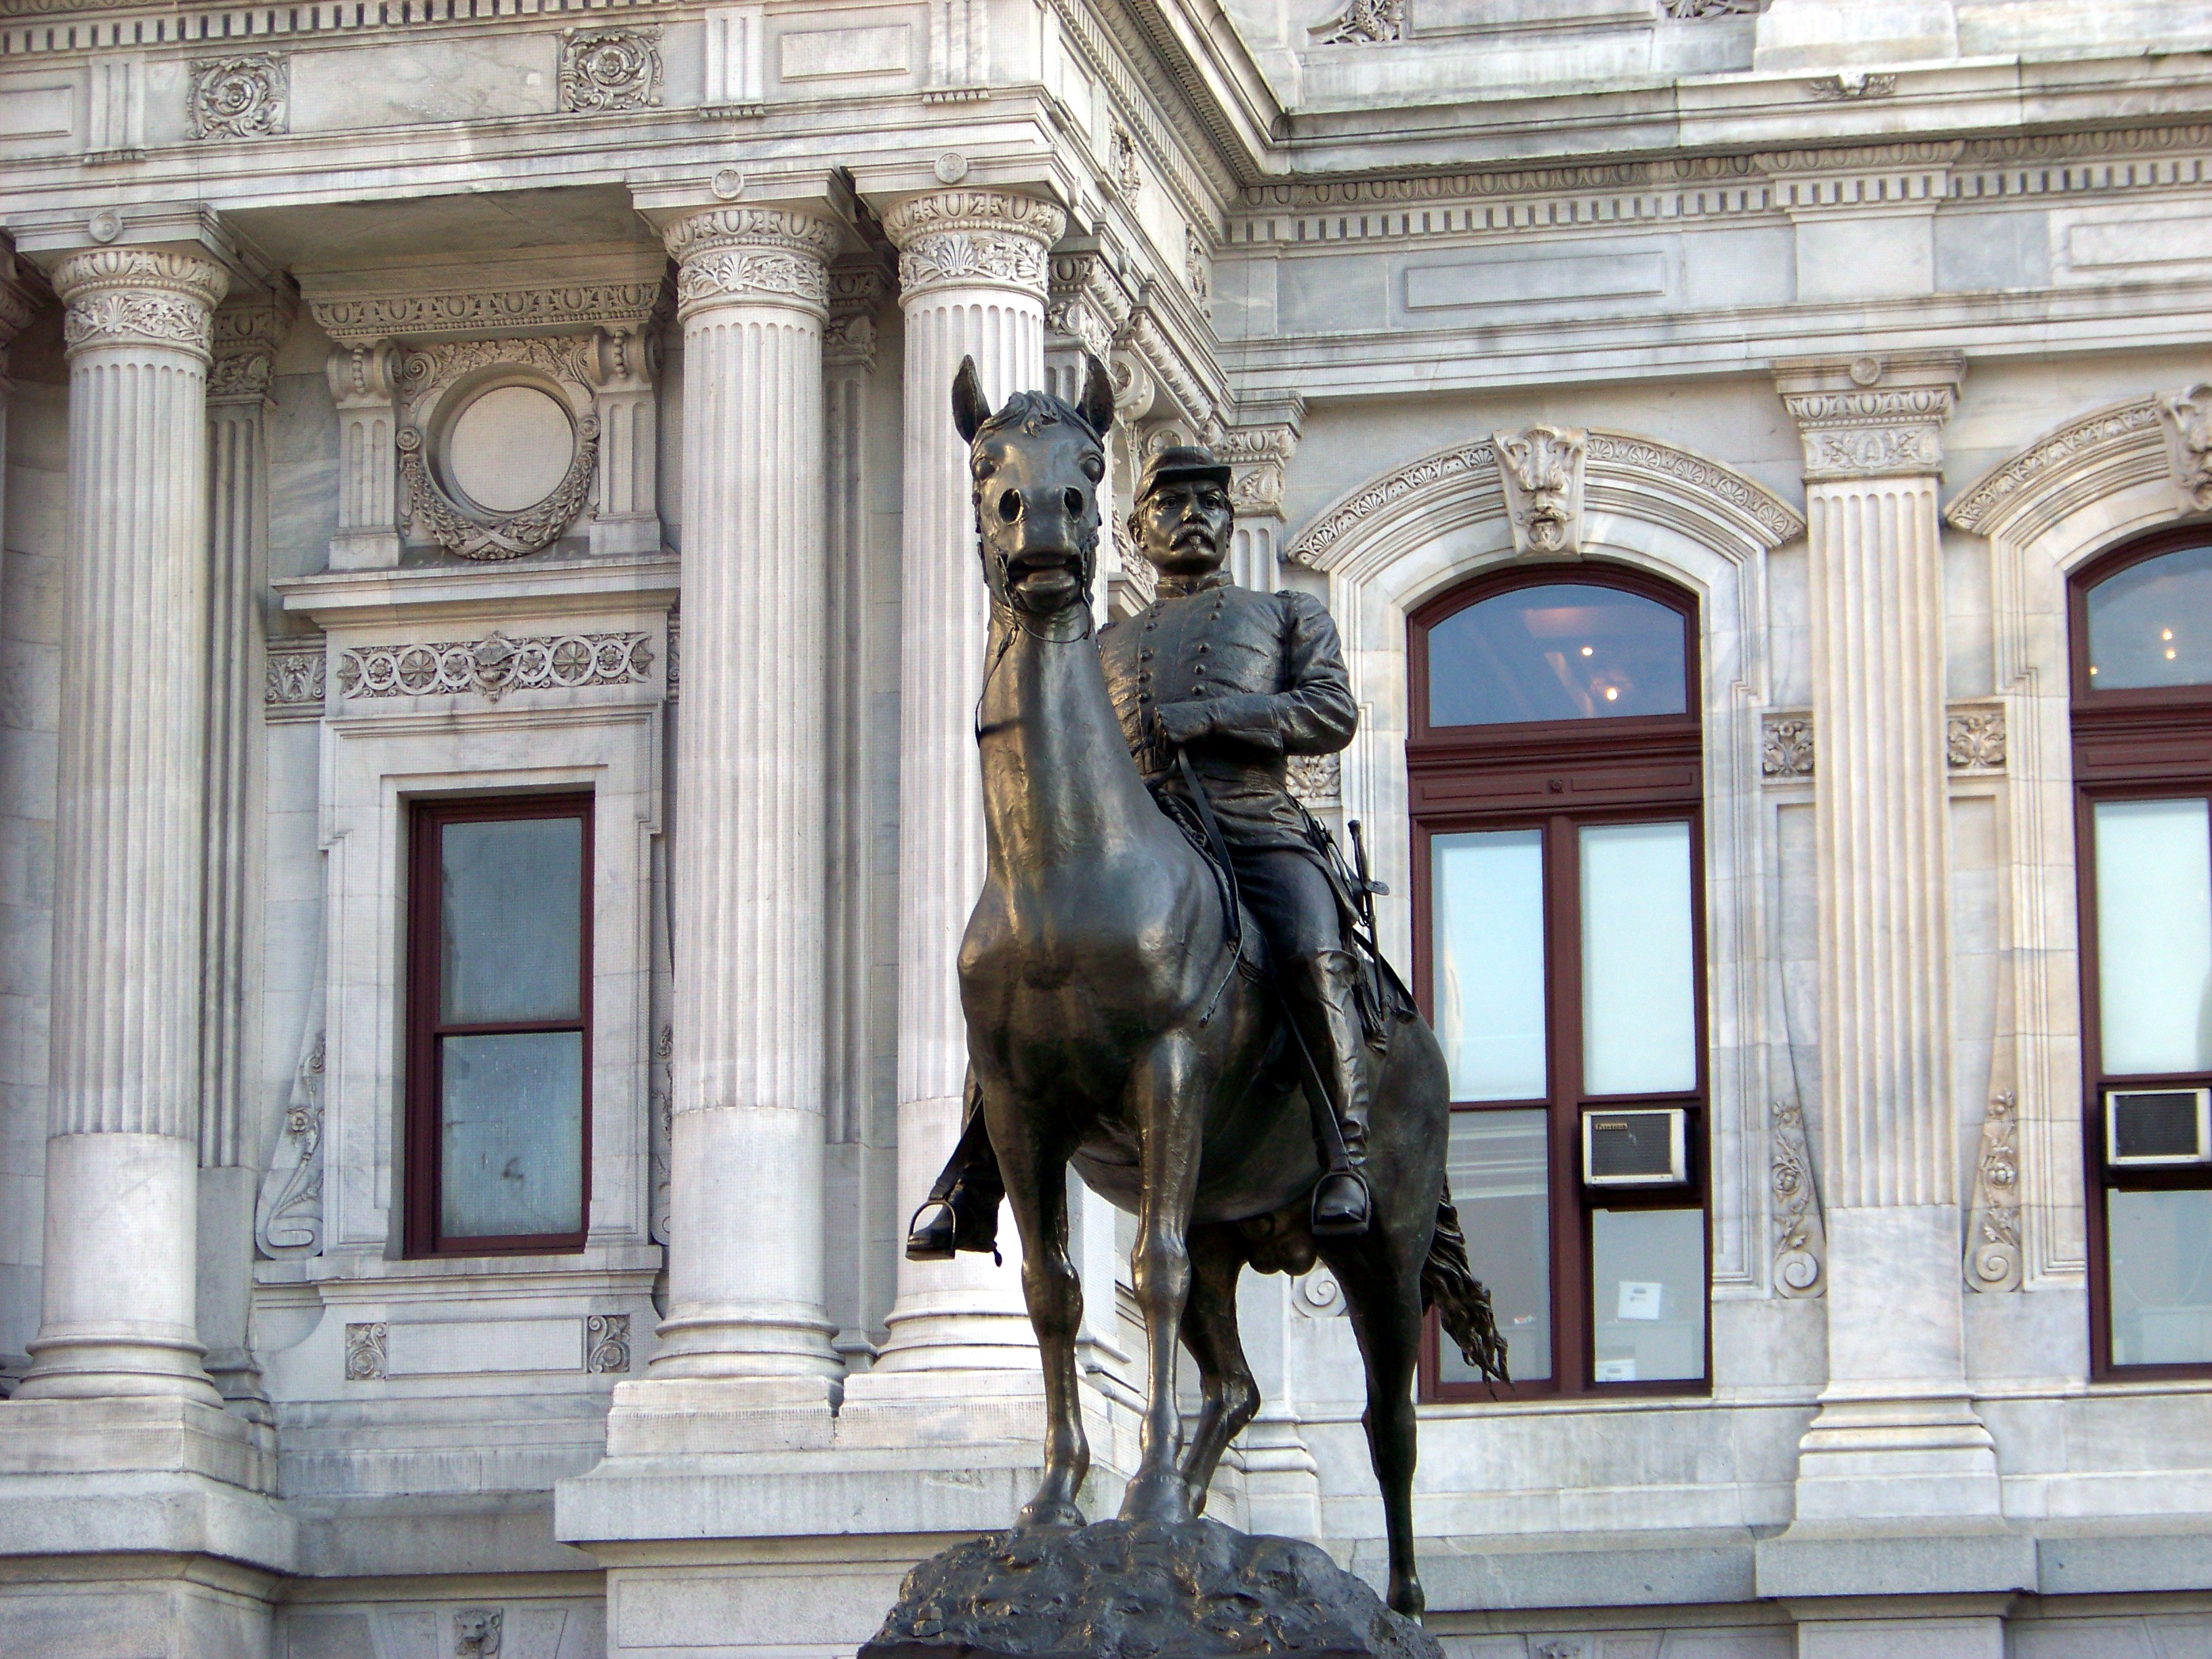
architecture, building, palace, city, monument, military, statue, museum, horse, landmark, facade, historic, sculpture, art, bronze, historical, tourist attraction, philadelphia, mcclellan, ancient history